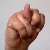
The image shows a hand gesture representing the letter 'N' in Indian Sign Language.